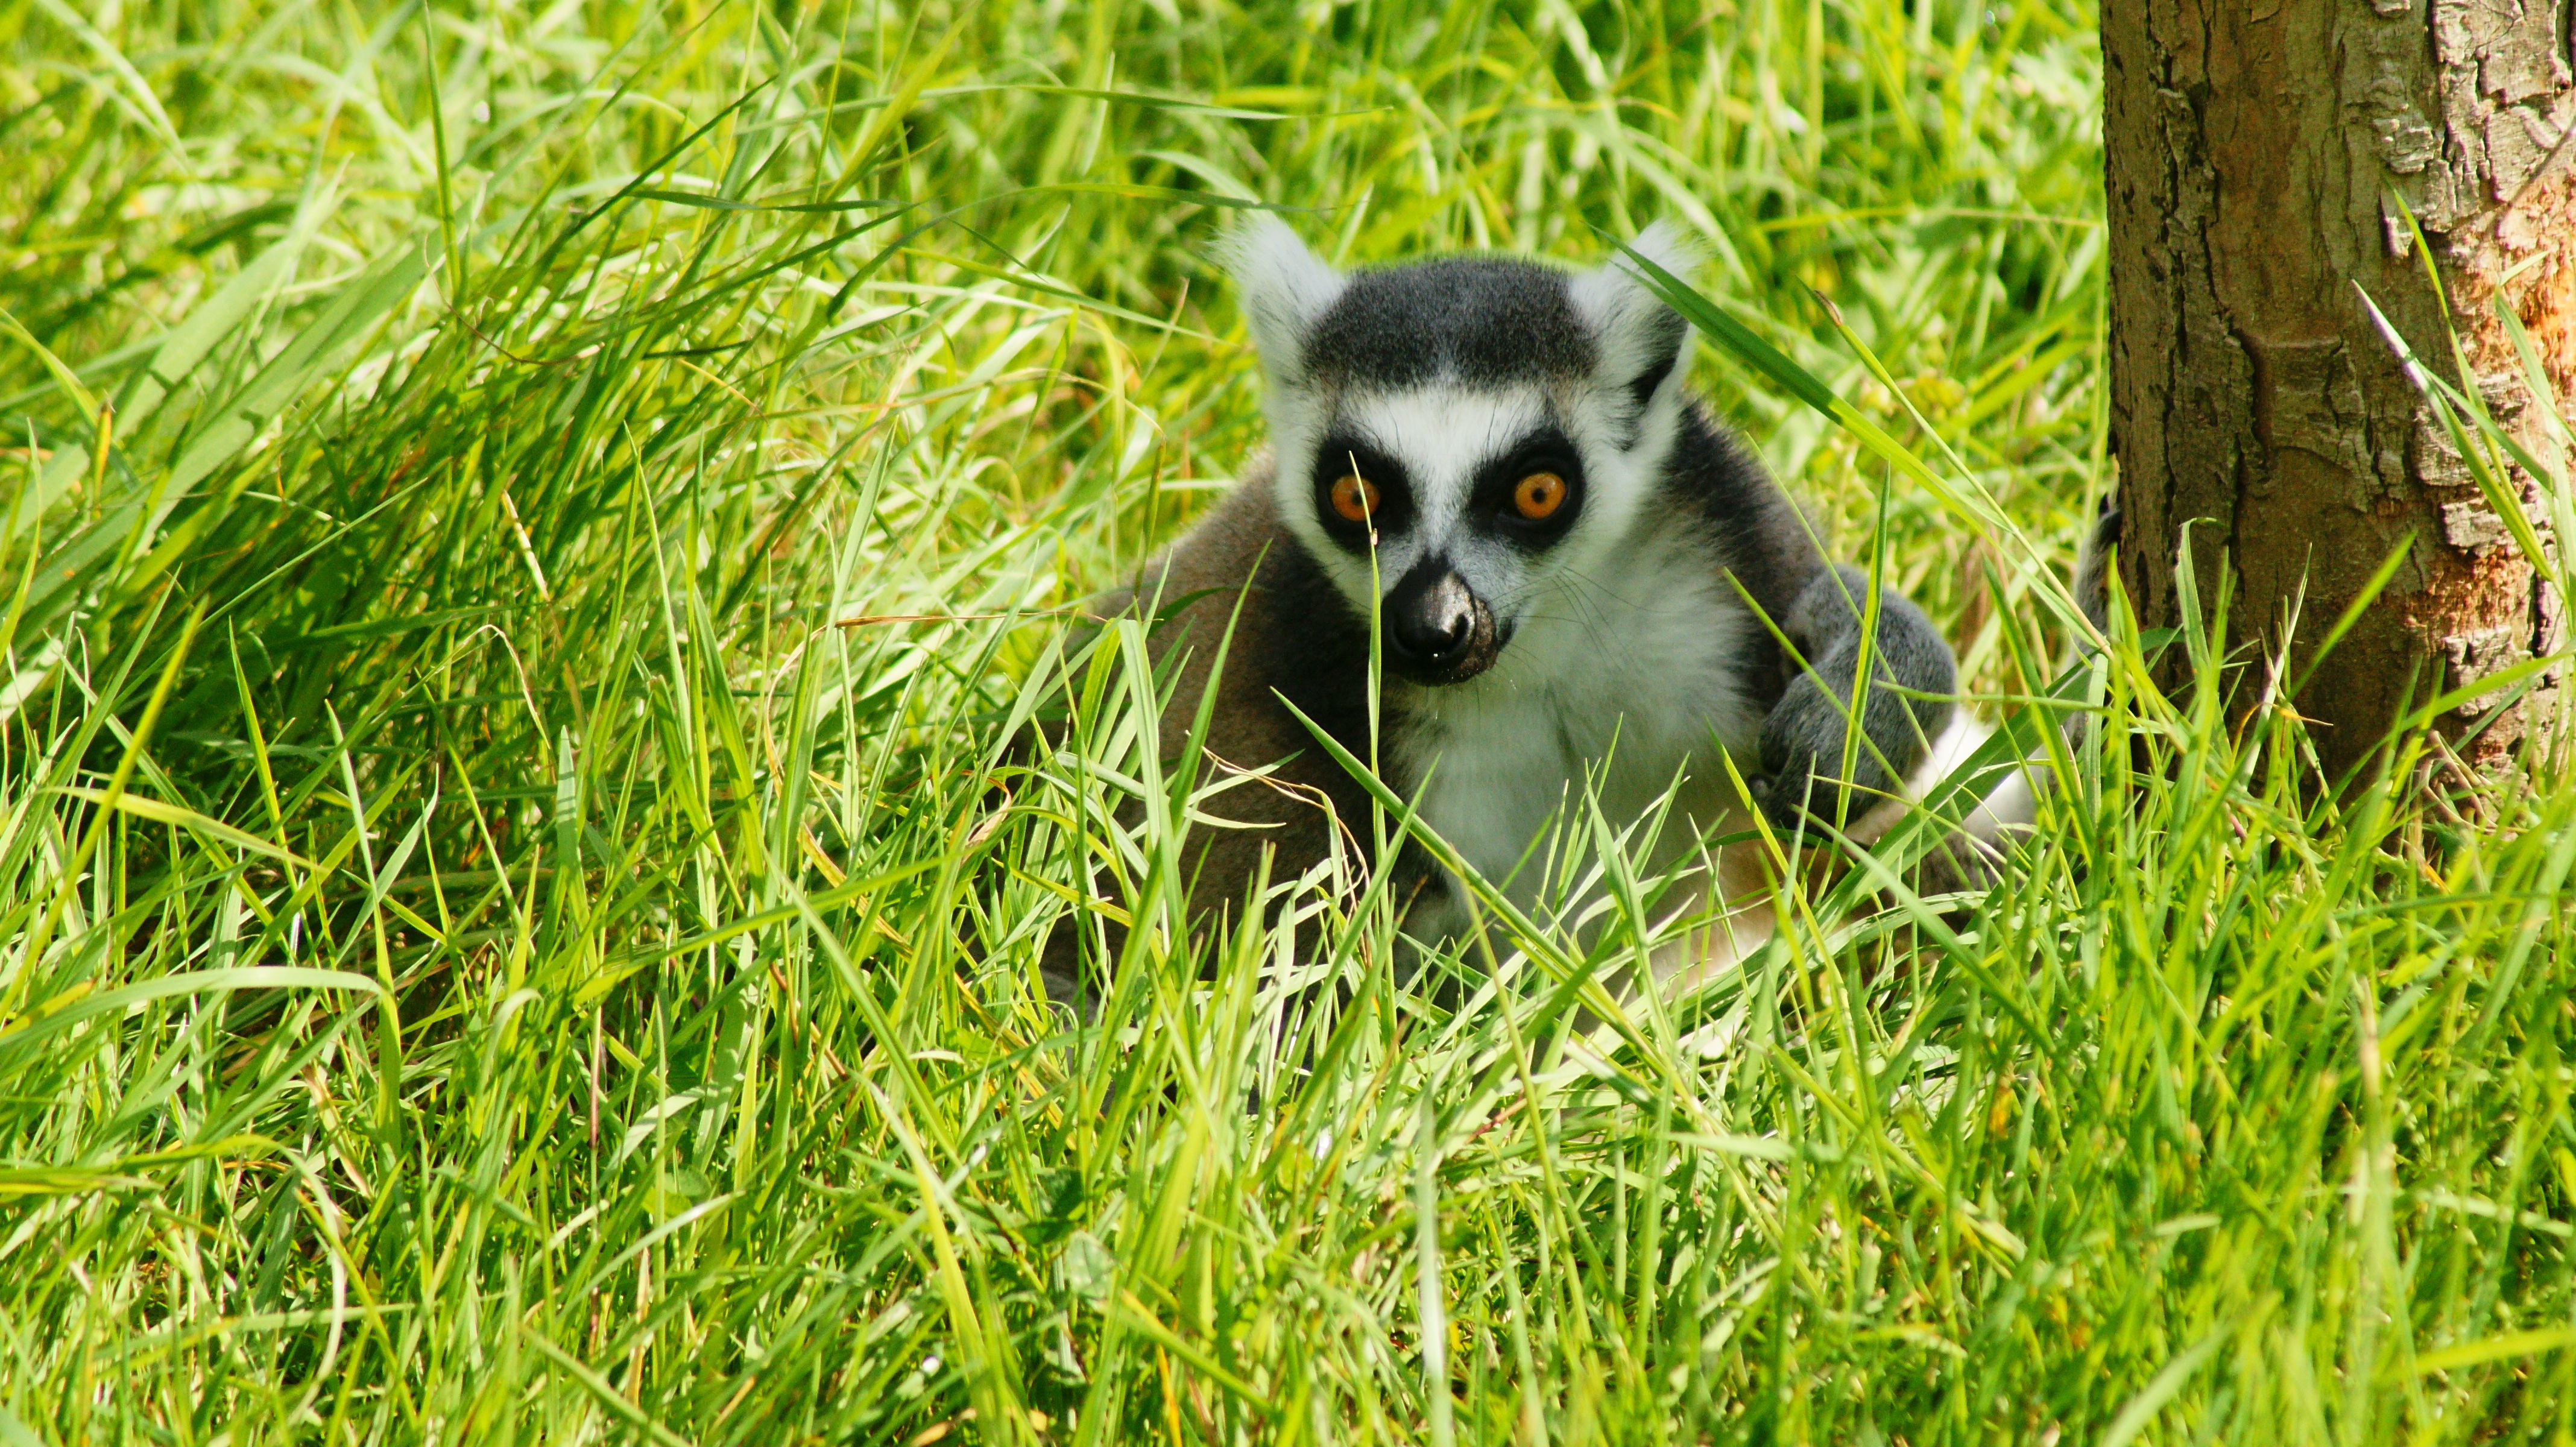
nature, grass, meadow, animal, looking, wildlife, wild, mammal, fauna, primate, striped, madagascar, vertebrate, staring, lemur, ring tailed, fur grass